Alpine Racer 2

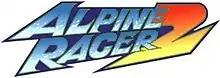

Alpine Racer 2 is a 3D alpine skiing arcade game released by Namco in 1996. It is the sequel to "Alpine Racer". Unlike the original, two cabinets can be linked together so that players can race against each other.